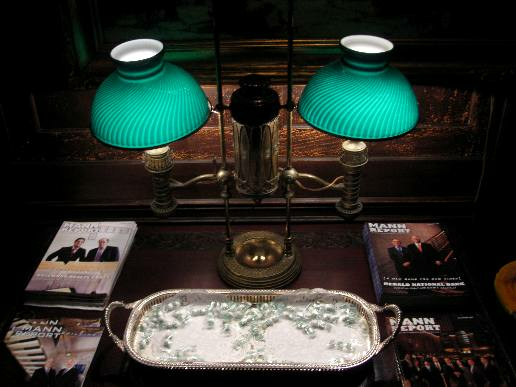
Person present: No